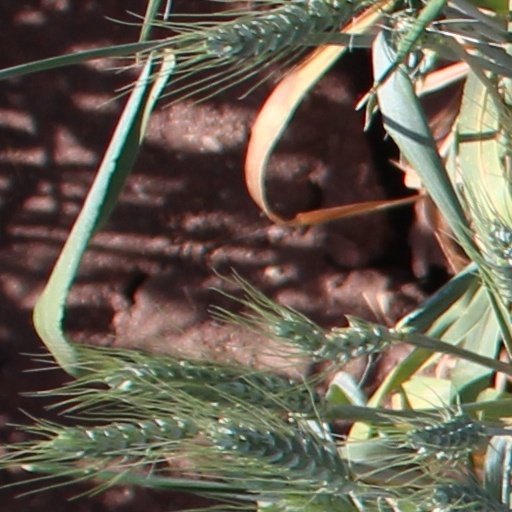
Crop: wheat